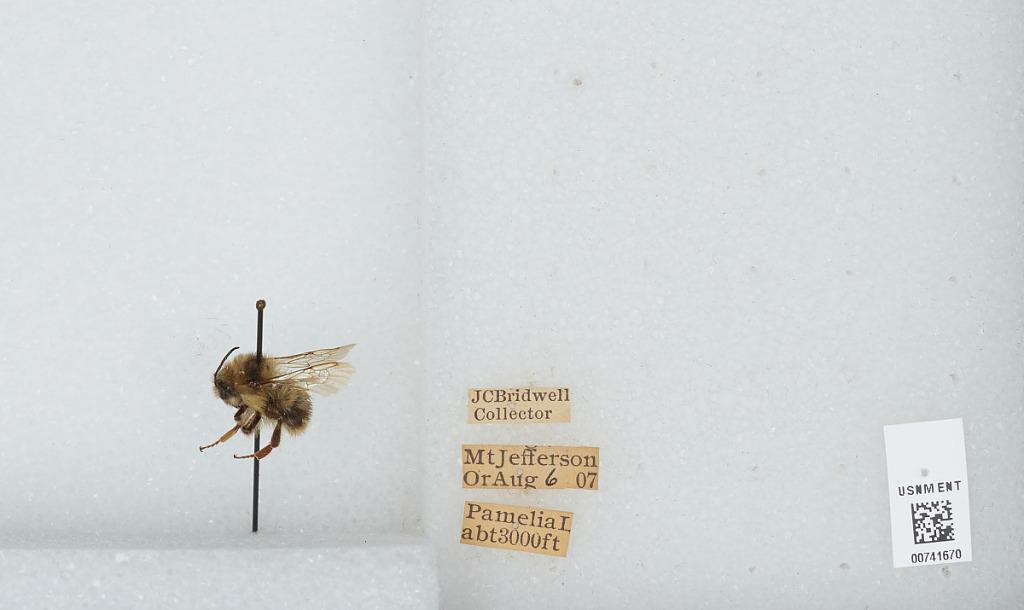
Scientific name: Bombus (Pyrobombus) bifarius Cresson
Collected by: J. Bridwell
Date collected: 1907-8-6
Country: United States
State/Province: Oregon
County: Linn
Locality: Pamelia Lake, Mount Jefferson
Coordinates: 44.6544, -121.845